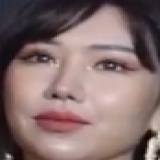
ca sĩ Min